Pet Sounds

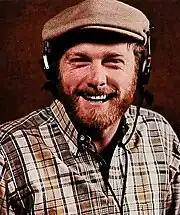
Mike Love at a "Pet Sounds" vocal overdubbing session. He later rejected claims that he had disliked the album.

Backing track sessions typically lasted at least three hours, with Britz recalling that most time was spent refining sounds, as Wilson knew "exactly" which instruments he wanted and insisted on assembling all musicians simultaneously, despite the financial impracticality. By layering combinations of instruments (such as multiple types of keyboards) playing in unison, slight tuning discrepancies between them produced a chorusing effect, a phasing texture unattainable through electronic means.